Novgorod Land

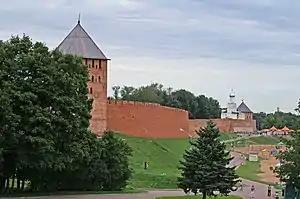
Detinets (Novgorod Kremlin)

Novgorodian Land was one of the largest historical territorial–state formations in Russia, covering its northwest and north. Novgorod Land, centered in Veliky Novgorod, was in the cradle of Kievan Rus' under the rule of the Rurikid dynasty and one of the most important princely thrones of the era. During the collapse of Kievan Rus' and in subsequent centuries, Novgorod Land developed as the Novgorod Republic: an autonomous state with republican forms of government under the suzerainty of the great princes of Vladimir-Suzdal (later – Moscow/Muscovy). During the period of greatest development, it reached north to the White Sea, and in the east it has been claimed that it did spread beyond the Ural Mountains. It had extensive trade relations within the framework of the Hanseatic League and with the rest of Rus'. The Principality of Moscow conquered the Novgorod Republic in 1478, and annexed it in 1578, although Novgorod Land continued to exist as an administrative unit until 1708.